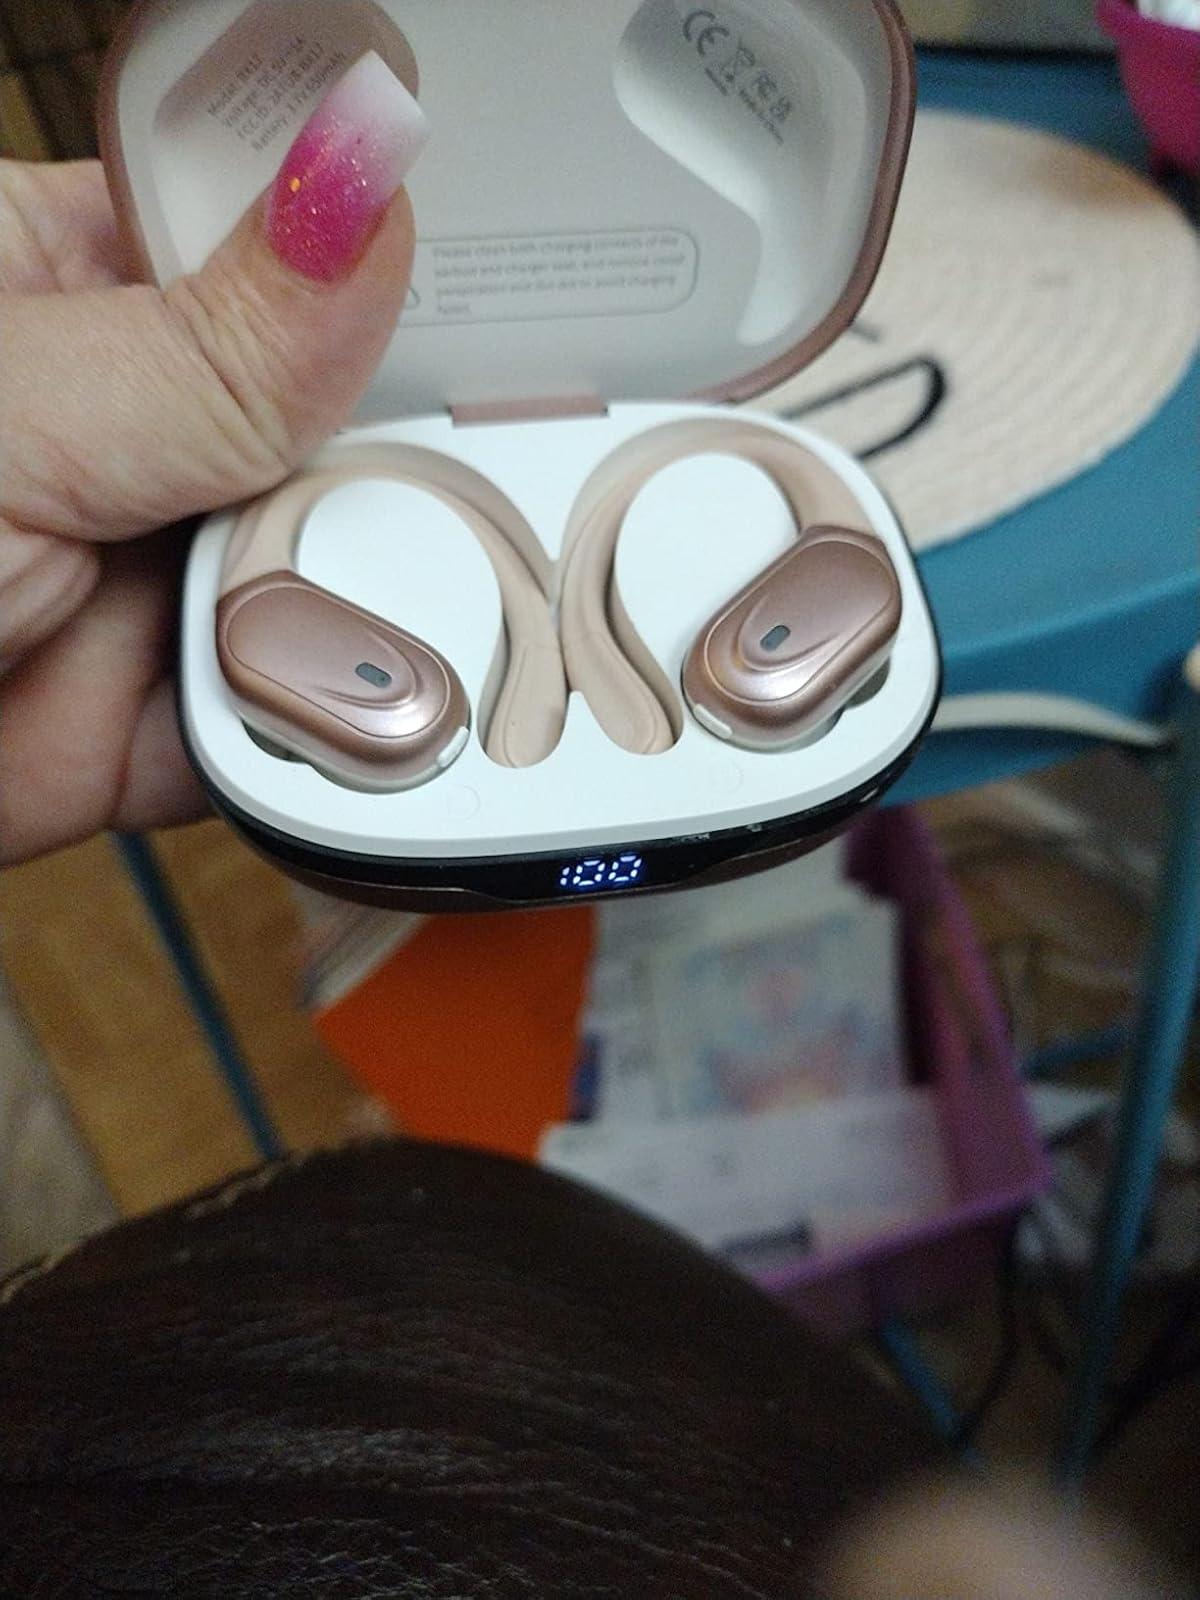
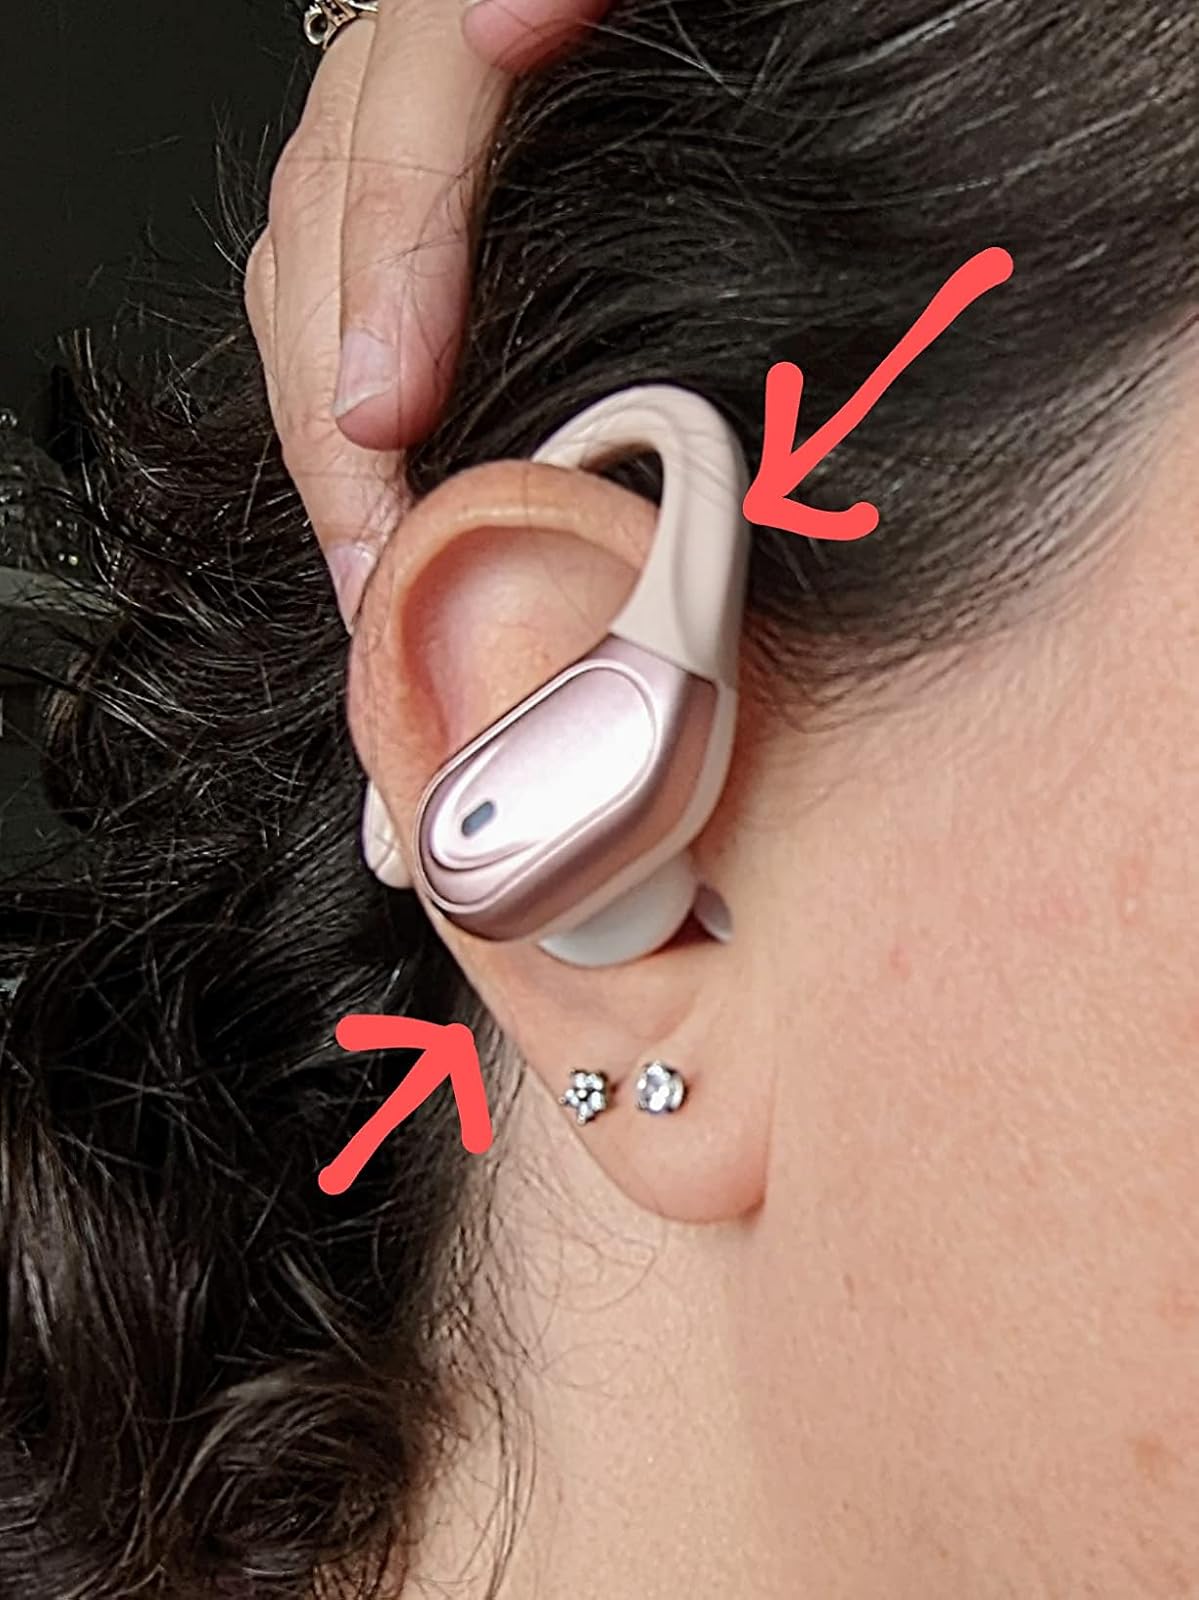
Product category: earbuds
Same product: yes